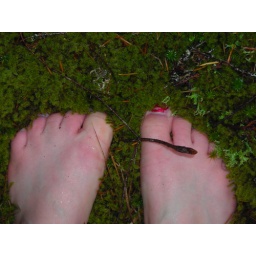
LOVE walking on the moss in bare feet